Bún mắm

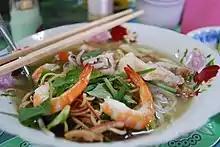
"bún mắm" in Sóc Trăng

Bún mắm is a Vietnamese vermicelli soup made from fermented fish called "mắm", sometimes called "Vietnamese gumbo."